Oleg Kononenko

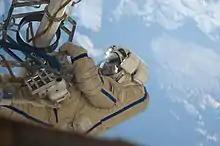
Spacewalker Oleg Kononenko seen outside the Space Station on 12 February 2012.

Kononenko conducted his first spacewalk on 10 July 2008 when he ventured into space from the "Pirs" docking compartment airlock of the ISS. He and cosmonaut Sergey Volkov inspected their Soyuz TMA-12 spacecraft and retrieved a pyro bolt from it. This spacewalk lasted 6 hours and 18 minutes.